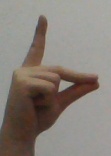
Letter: ta